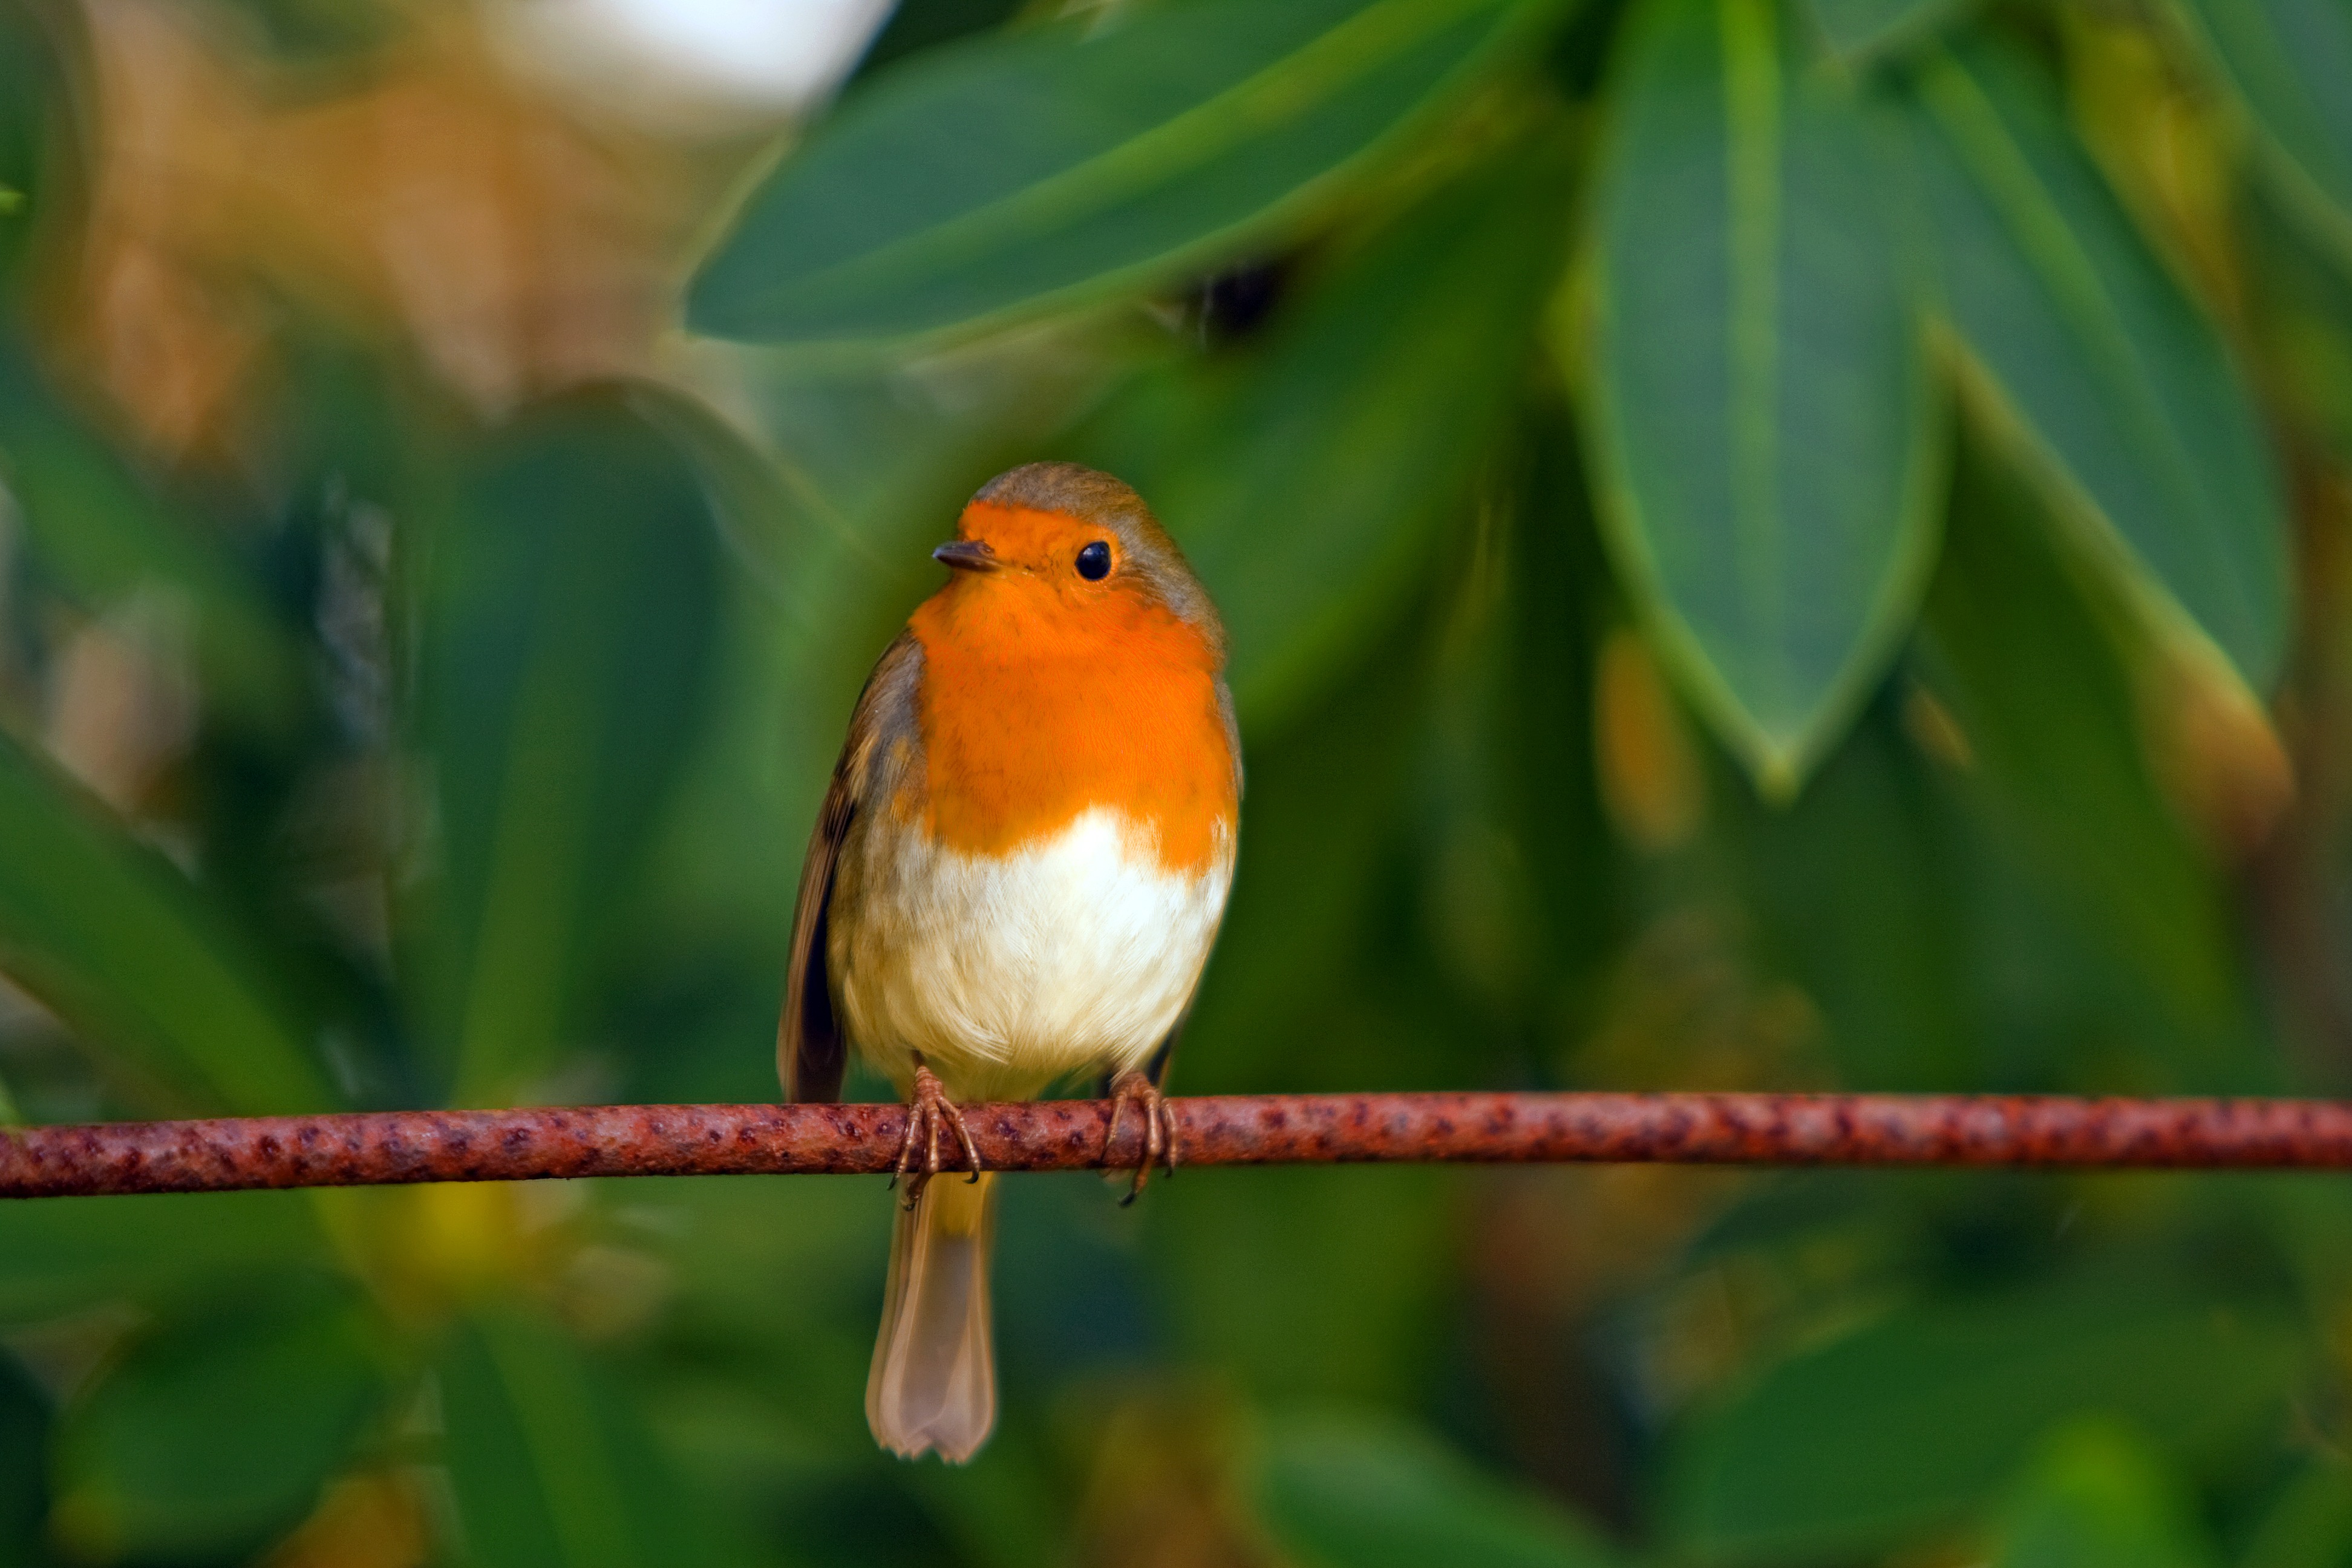
nature, branch, bird, flower, animal, wildlife, beak, macro, fauna, close up, leaves, vertebrate, finch, old world flycatcher, animal photography, perching bird, european robin, robin passaro